Albania–Israel relations

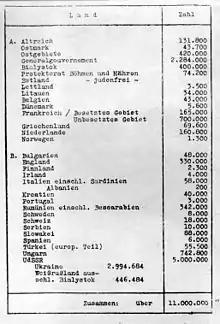
A list of European Jews compiled by the Nazis at the Wannsee Conference in January 1942. Albania is listed as having 200 Jews.

Albania was the only European country, of those occupied by the Axis powers of World War II, that emerged from World War II with a larger Jewish population than it had before the Holocaust. Its Jewish population rose from 200 before World War II, to more than 3,000 at the end of the war.